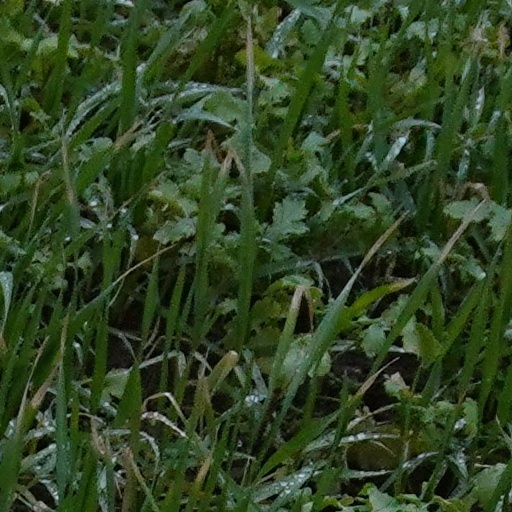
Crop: wheat